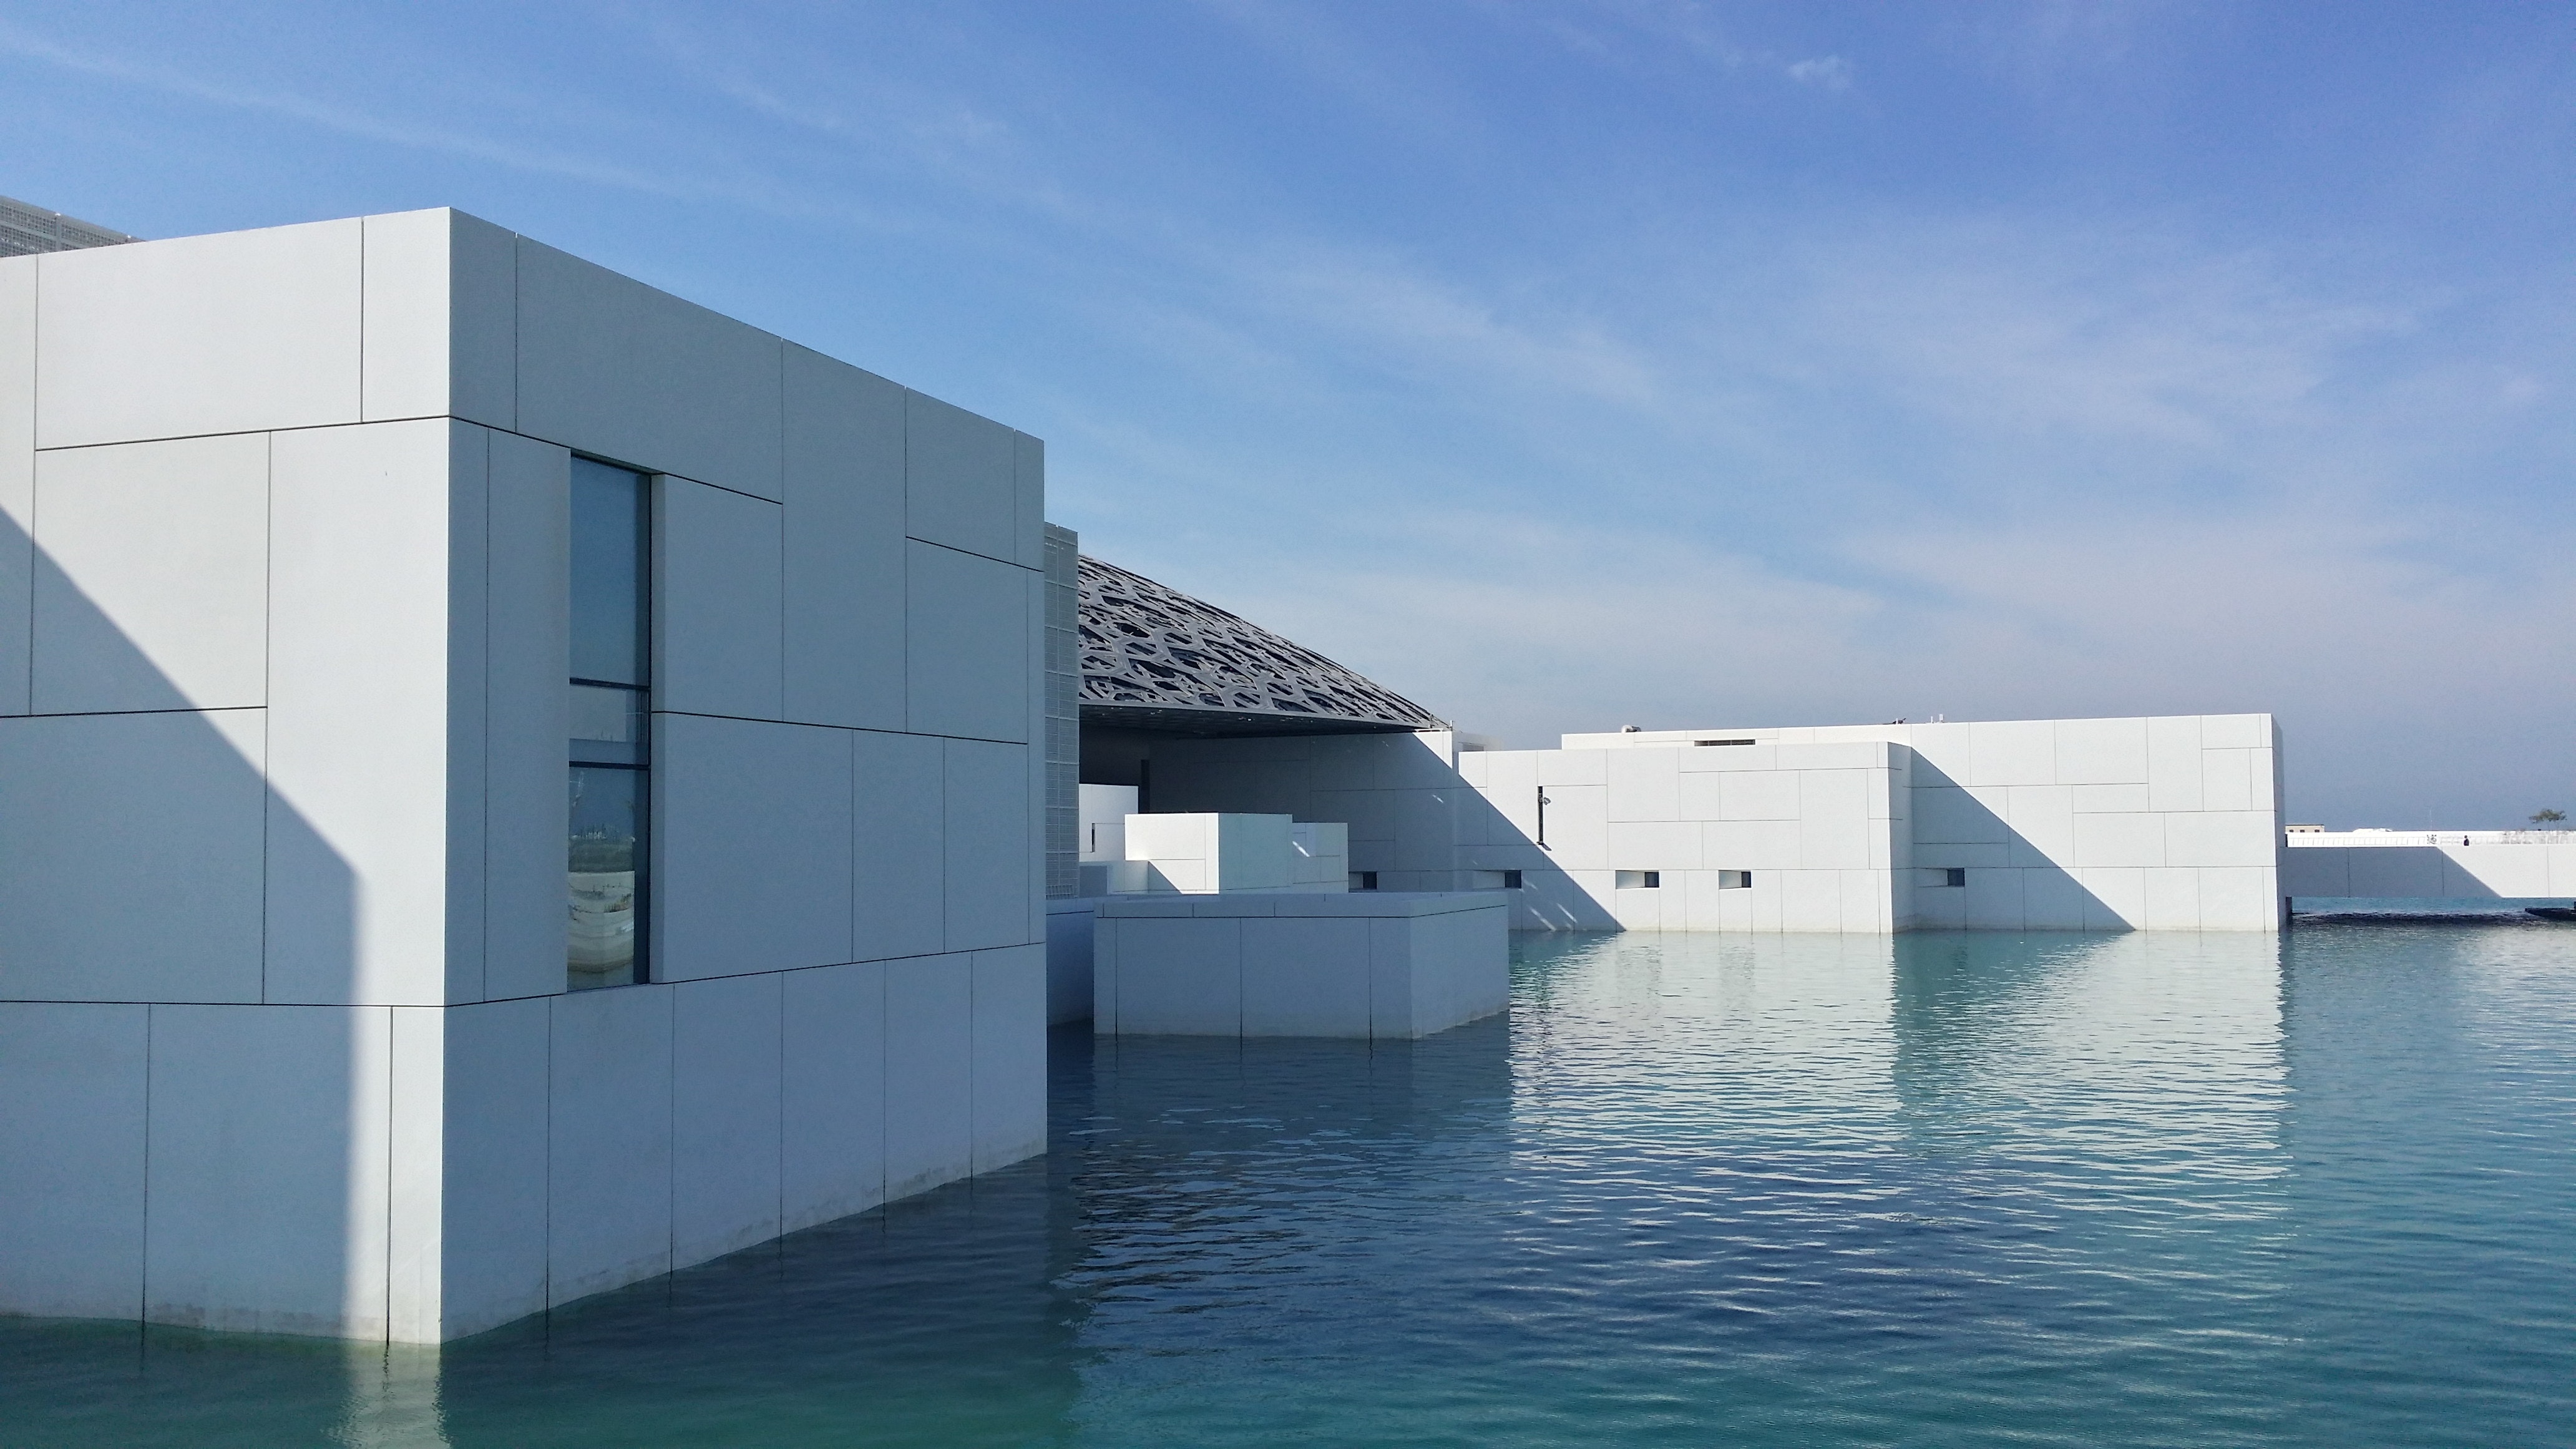
architecture, house, water, sky, building, sea, facade